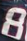
Number: 8